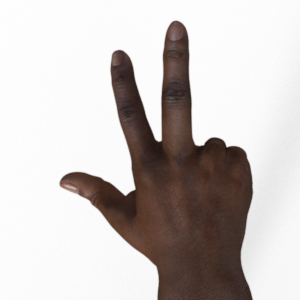
Label: scissors